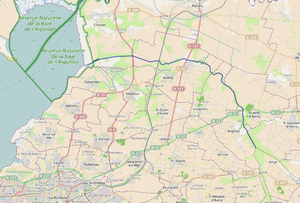
Le canal du Curé en Charente-Maritime (France).
Le canal du Curé est situé dans le nord de la Charente-Maritime, au sud de la Sèvre niortaise et draine la partie méridionale du Marais poitevin.